The Murder of Biggie Smalls

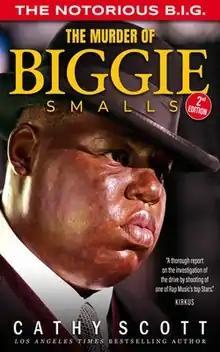
2nd Edition

The Murder of Biggie Smalls is a non-fiction true crime book by author and journalist Cathy Scott. Published in October 2000 by St. Martin's Press, it covers the March 9, 1997 murder of the Notorious B.I.G. in a drive-by shooting. A second updated edition of the book was released in September 2021.